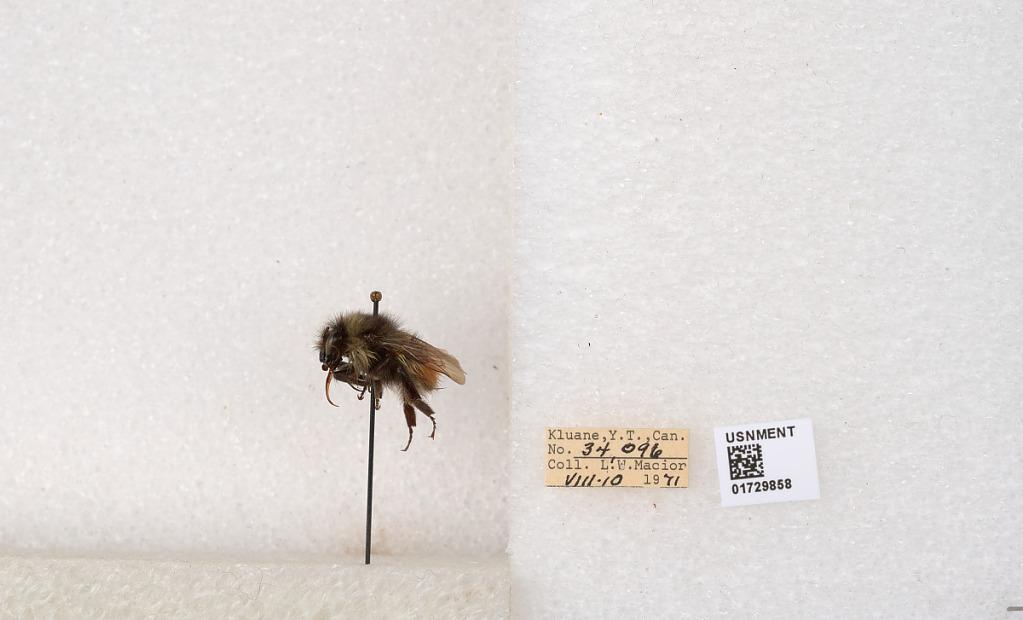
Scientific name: Bombus flavifrons Cresson
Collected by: L. Macior
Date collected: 1971-8-10
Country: Canada
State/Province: Yukon Territory
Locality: Kluane National Park and Reserve
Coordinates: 60.7493, -139.504